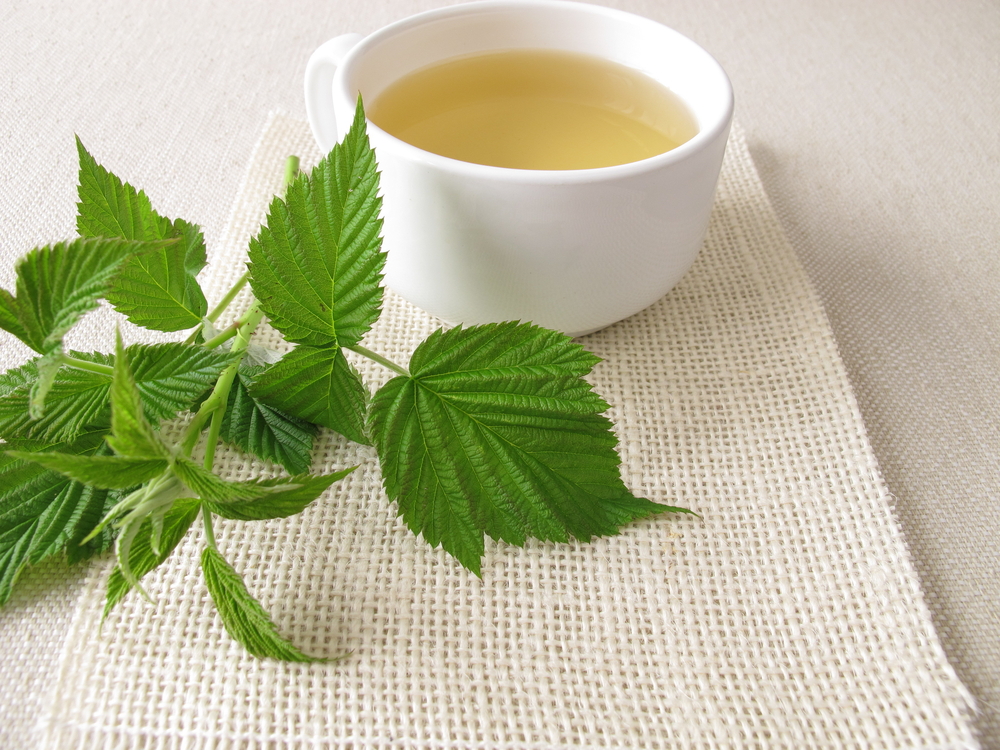
Labels: Raspberry leaf, Raspberry leaf, Raspberry leaf